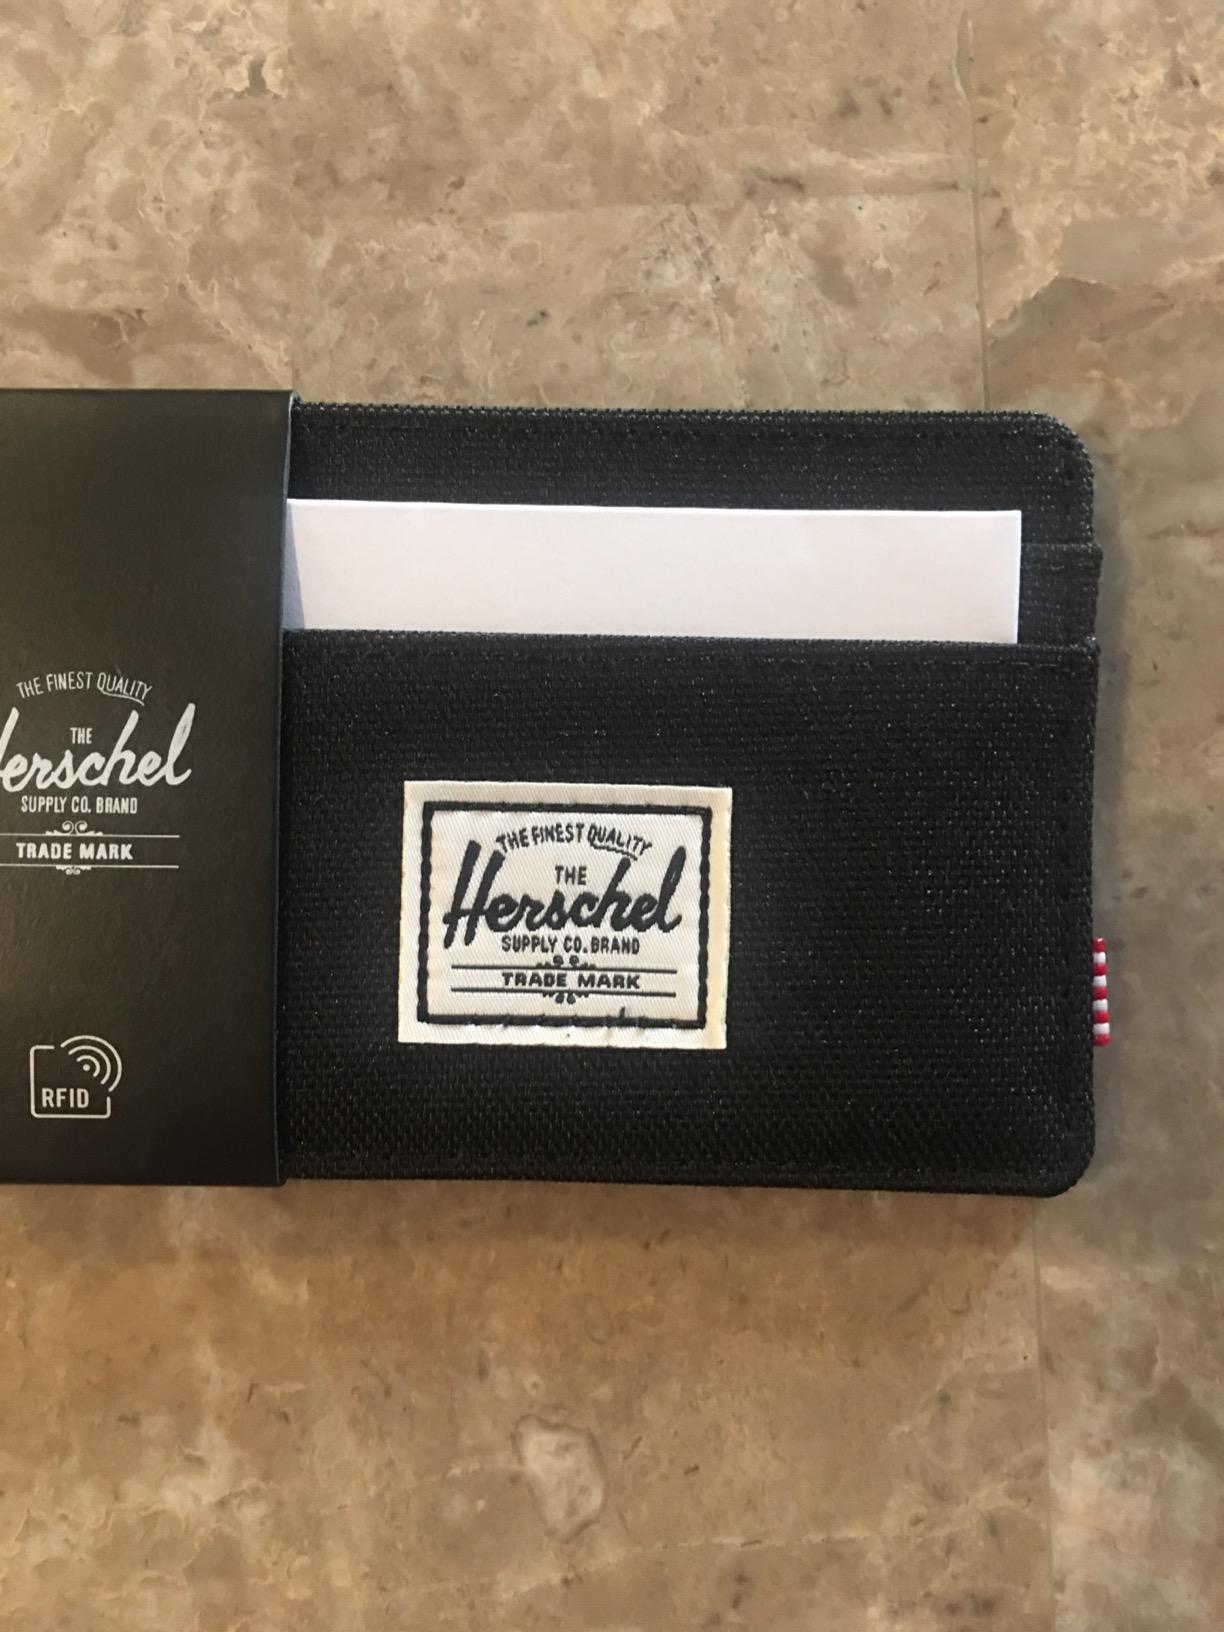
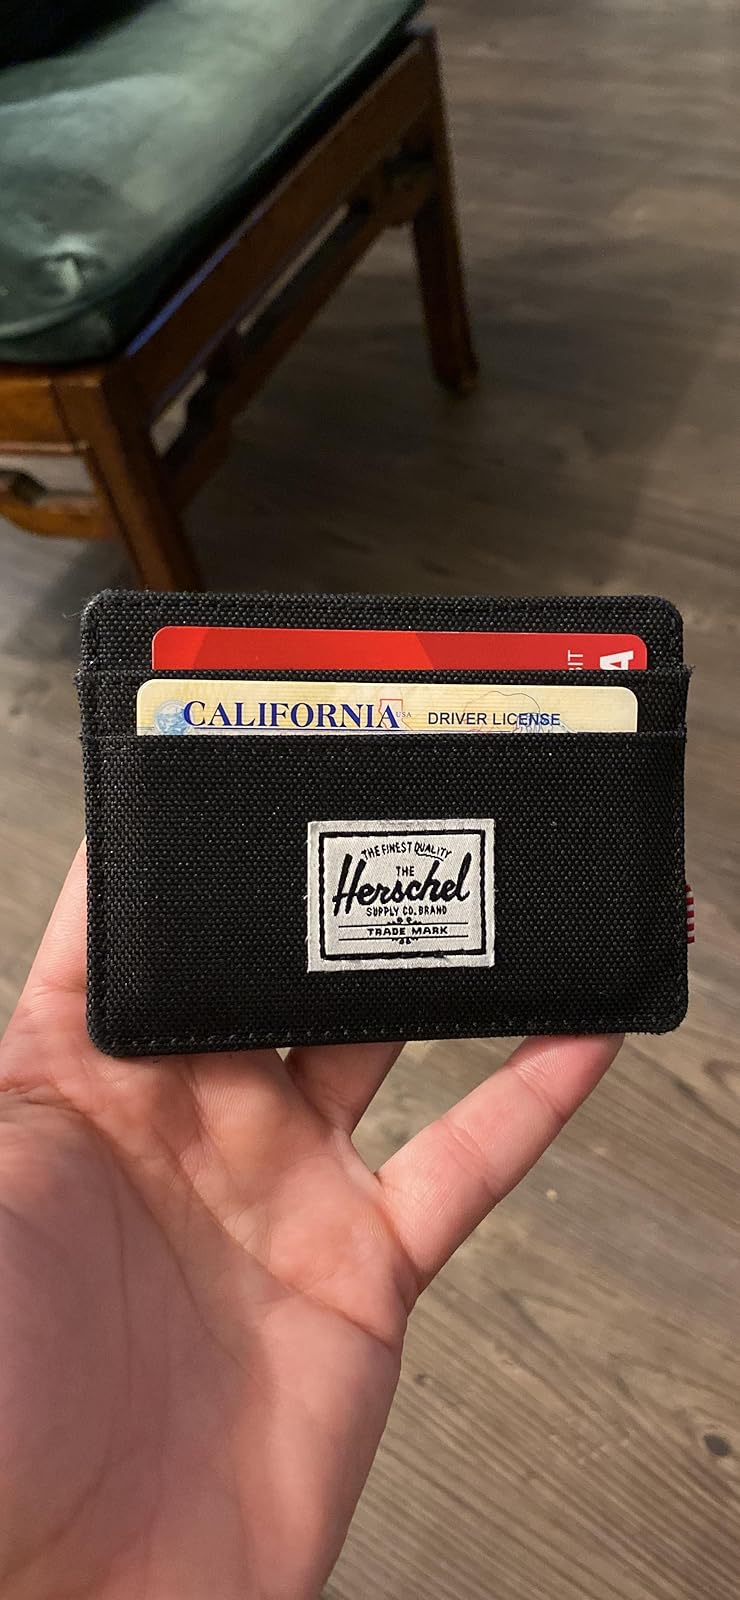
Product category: accessories_wallet
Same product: yes